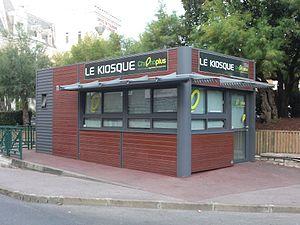
""Le Kiosque"", boutique commerciale de Chronoplus derrière la mairie de Biarritz."
Keolis Côte Basque-Adour est une filiale de Keolis qui gère le réseau urbain de bus de l'agglomération de Bayonne depuis le 1ᵉʳ avril 2017. Ce réseau est restructuré et se nomme Chronoplus depuis le 31 janvier 2011. Le nouveau réseau dessert sept communes : Anglet, Bayonne, Biarritz, Bidart, Boucau, Saint-Pierre-d'Irube et Tarnos.